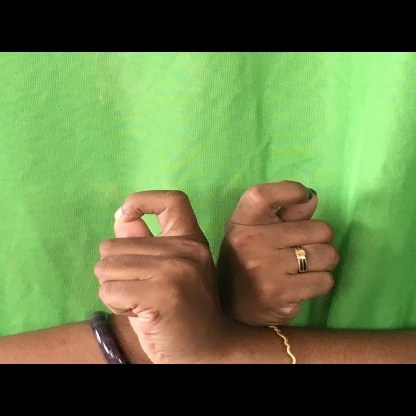
Mudra: Berunda